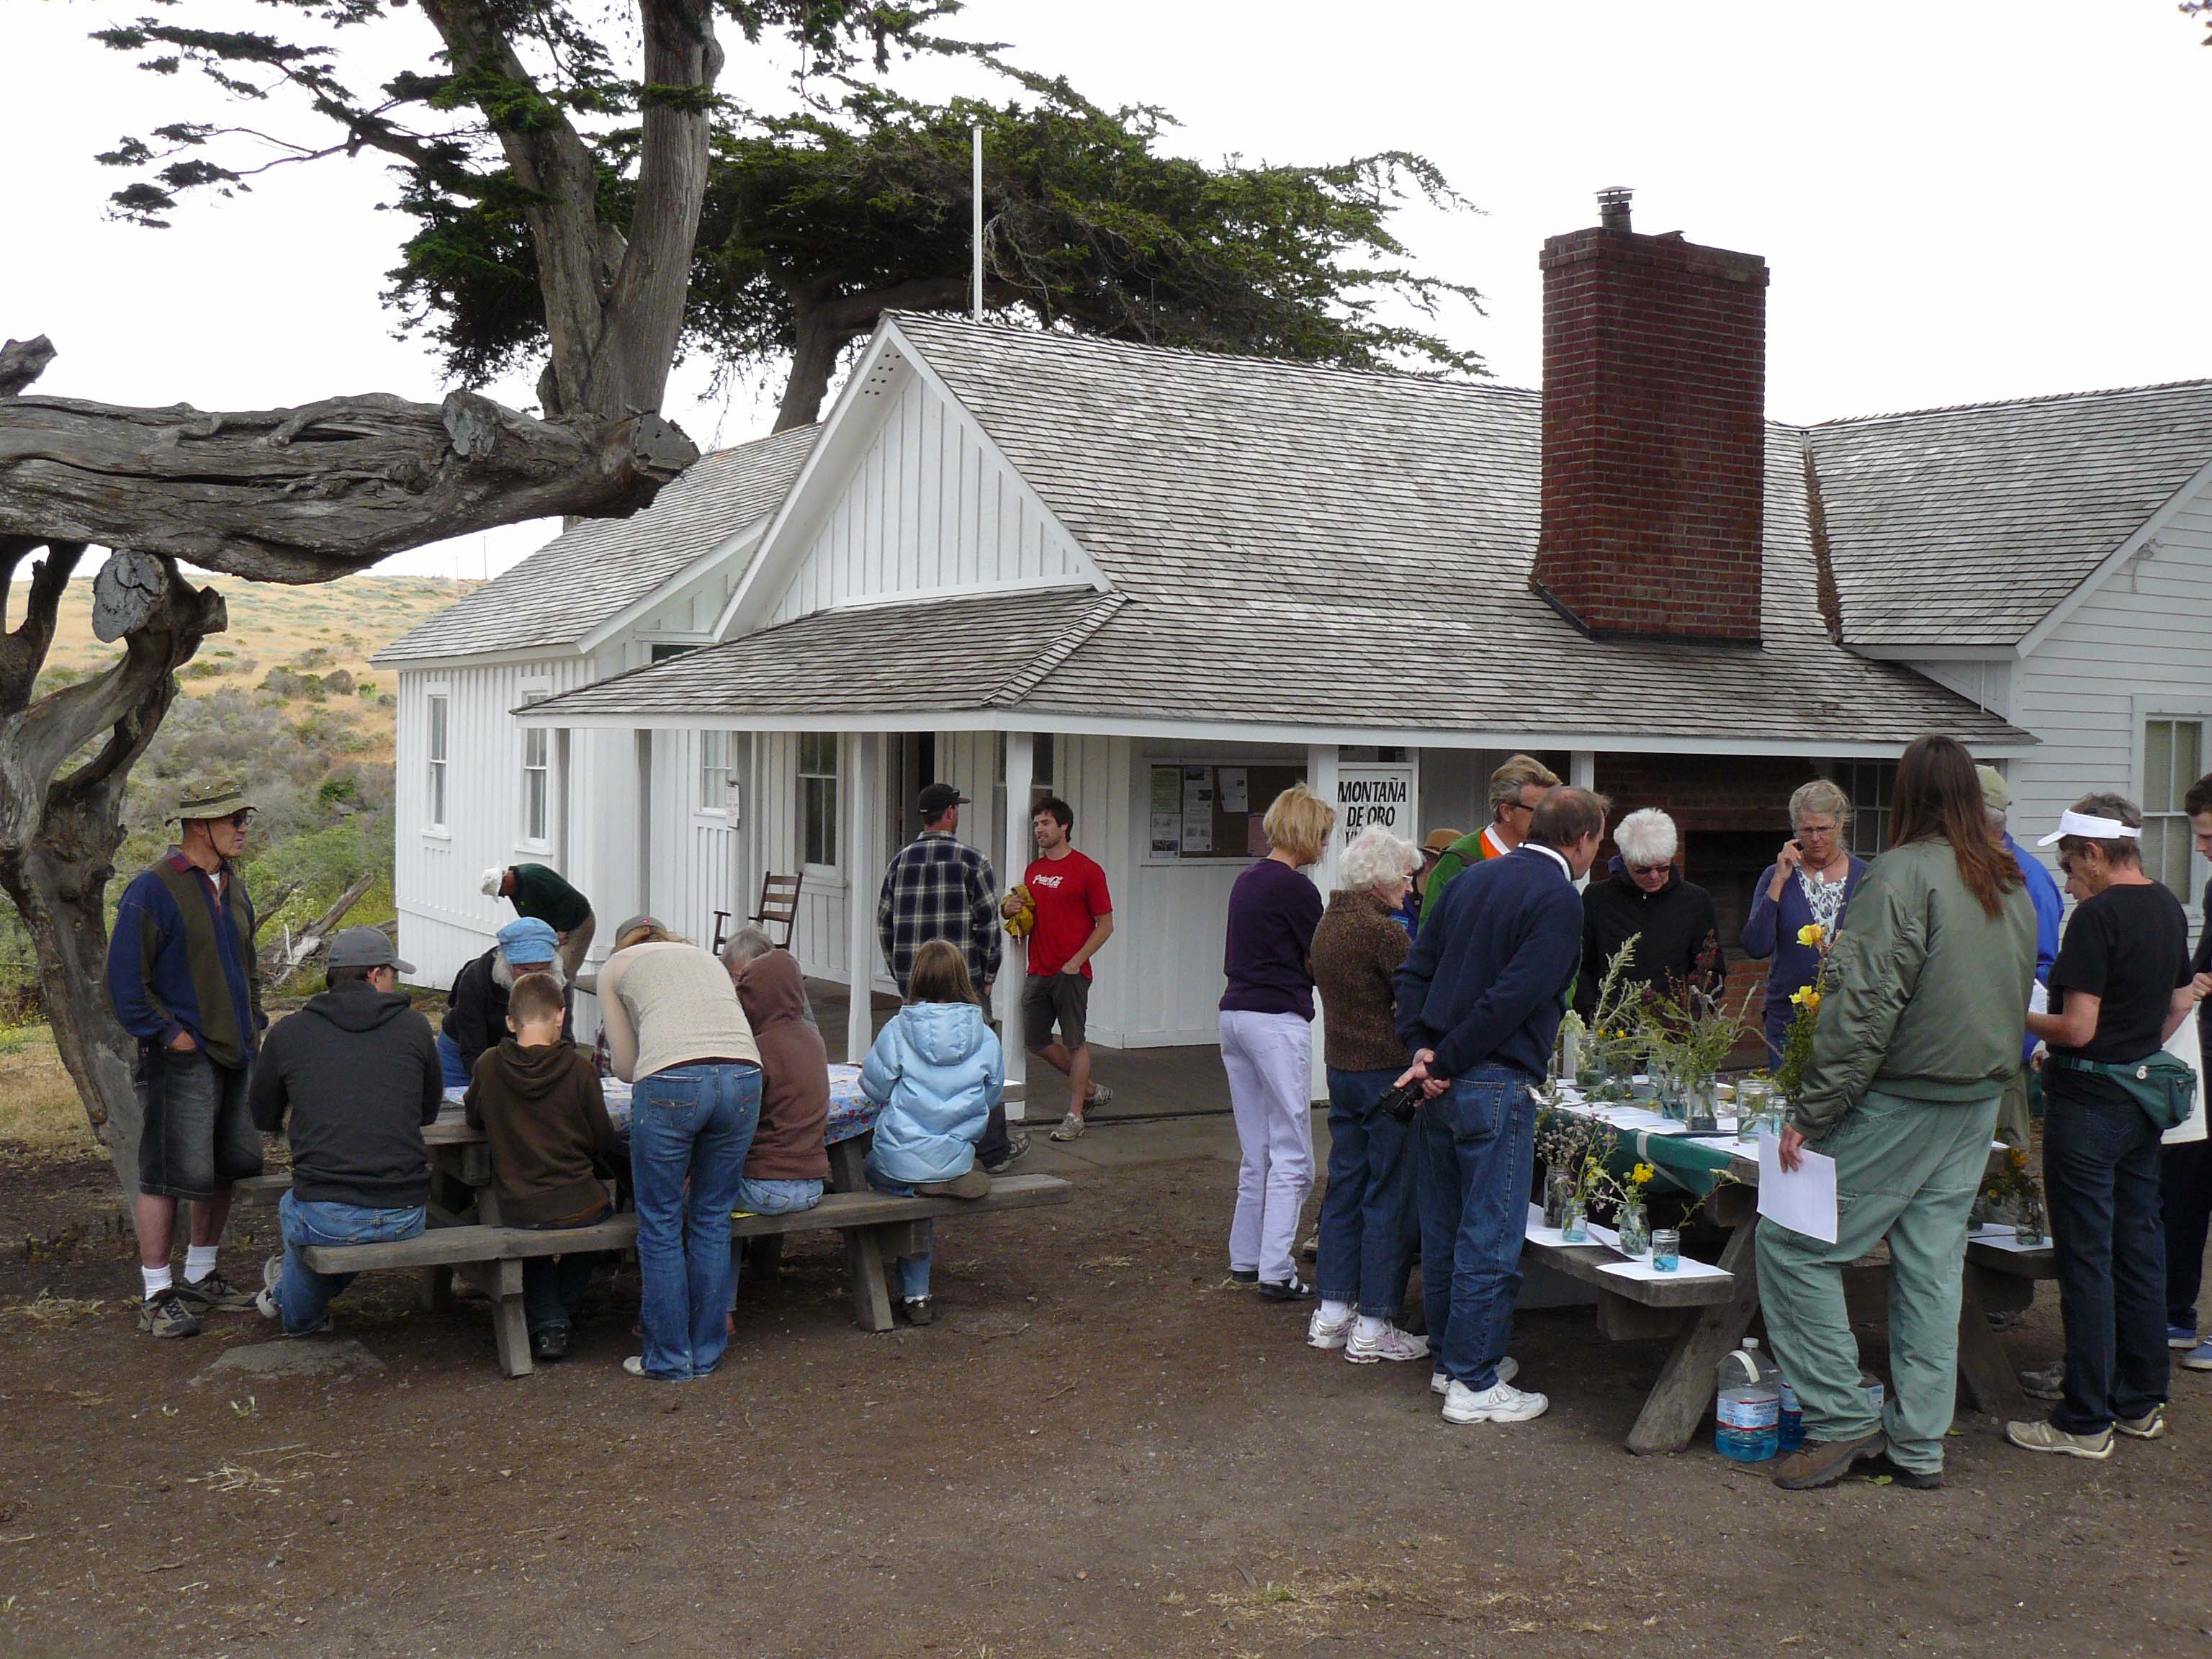
community, tourism, montanadeorostatepark, spoonerranchhouse, livinghistory, grandpasfarm, pechoranchday